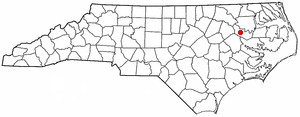
Everetts est une ville américaine située dans le comté de Martin dans l'État de Caroline du Nord. En 2010, sa population était de 164 habitants.